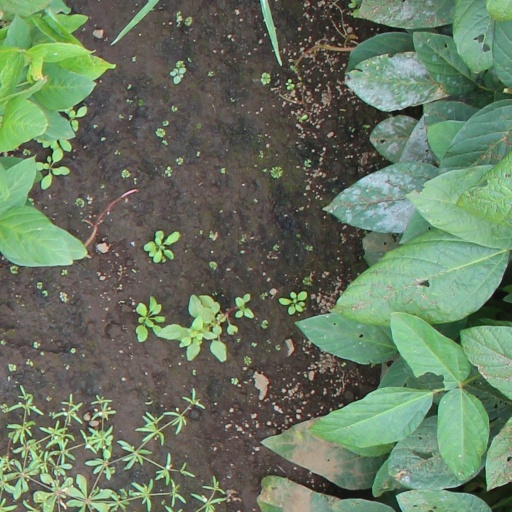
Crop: soybean